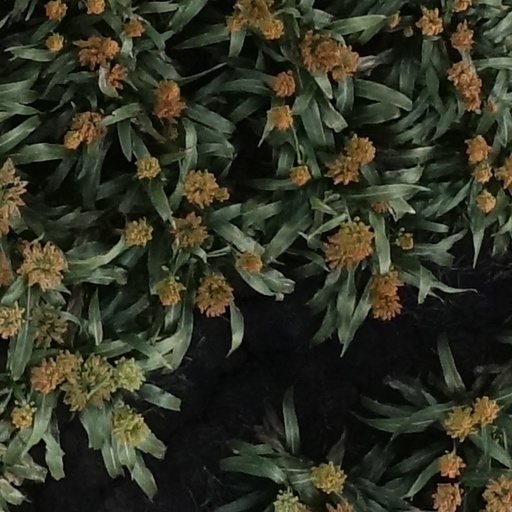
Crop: sorghum